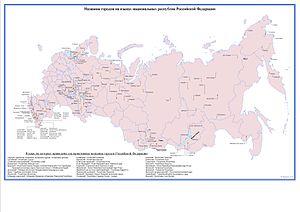
Les noms des villes dans les langues des républiques nationales de la Fédération de Russie